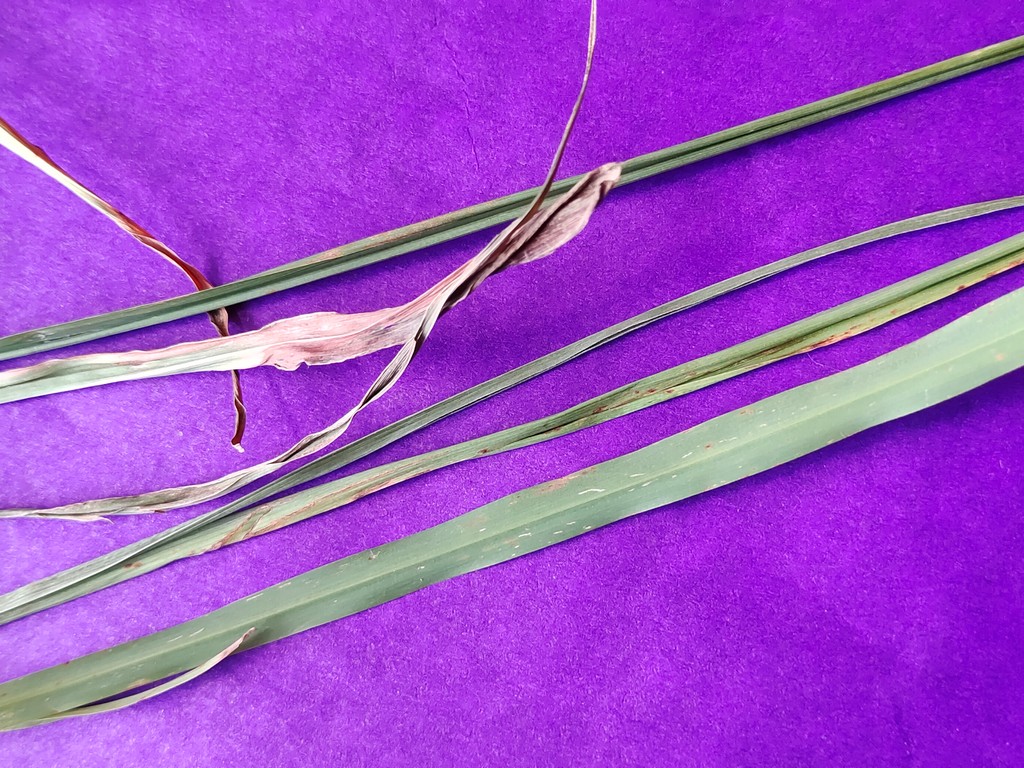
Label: Unhealthy